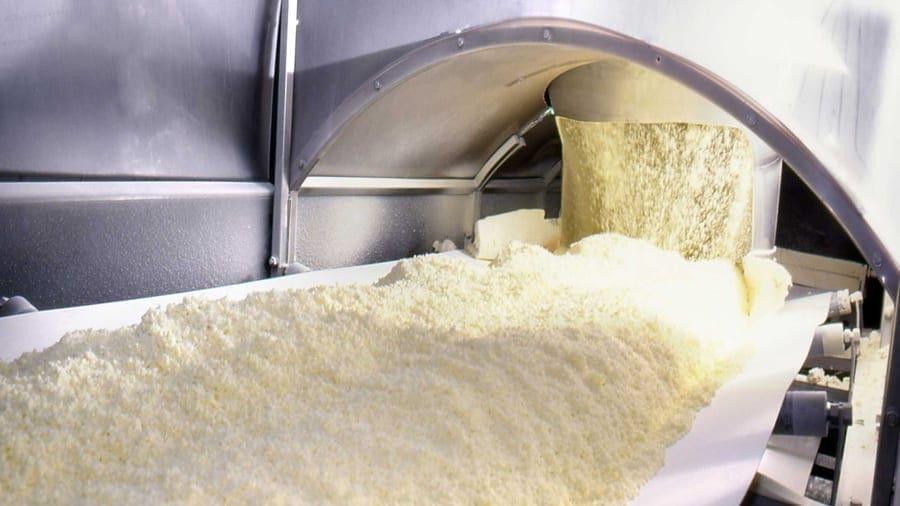
Unga mweupe uliosagwa uko juu ya karatasi nyeupe iliyo ndani ya mashine isiyojulikana. Mashine hii inaendelea kusiaga unga huo.